Ashurbanipal

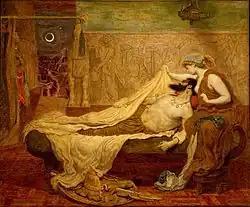
"Dream of Sardanapalus" (1871) by Ford Madox Brown

The Elamite effort to support Shamash-shum-ukin in the civil war had largely come to an end with the early defeat of Ummanigash's army near the city of Der. As a result of Ummanigash's defeat, he was deposed in Elam by Tammaritu II, who then took the throne for himself. Ummanigash fled to the Assyrian court where he was granted asylum by Ashurbanipal. Tammaritu II's rule was brief and despite success in some battles against the Assyrians, alongside the rogue governor Nabu-bel-shumati (already notorious for his role in the war with Shamash-shum-ukin), he was deposed in another revolt in 649. The new king, Indabibi, had an extremely brief reign and was murdered after Ashurbanipal threatened to invade Elam again because of the kingdom's role in supporting Shamash-shum-ukin and his other enemies.